University of Mississippi Museum

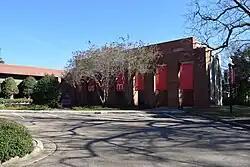

The University of Mississippi Museum and Historic Houses is a museum and two historic houses owned and operated by the University of Mississippi in Oxford, Mississippi. The museum is designed to appeal to both a popular and scholarly audience, with a collection that emphasizes objects of regional interest. In addition to collections of Southern folk art, Greek and Roman antiquities, 19th century scientific instruments, and American fine art. Part of the museum complex is Rowan Oak, a historic literary legacy that was once the home of William Faulkner, Nobel and Pulitzer Prize-winning author. Rowan Oak was renovated and reopened to the public in 2001 and continues to draw international visitors each year. The museum also owns the Walton-Young Historic House – once home to critic and satirist Stark Young. The Walton-Young House is not currently open to the public.